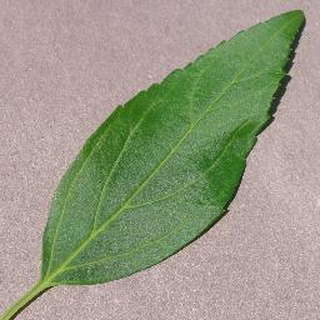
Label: healthy_cherry